Przyszowa

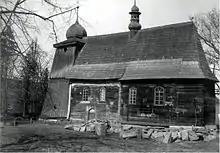
The Old Church of St. Nicholas in Przyszowa (1638-1907)

It is believed that the castle originally belonged to the castellans of Nowy Sącz, and then to the Wierzbięta family of the noble Janina clan.